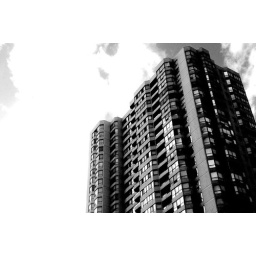
this apartment in ottawa was subject to a triple homicide... this apartment is right across the street from my house